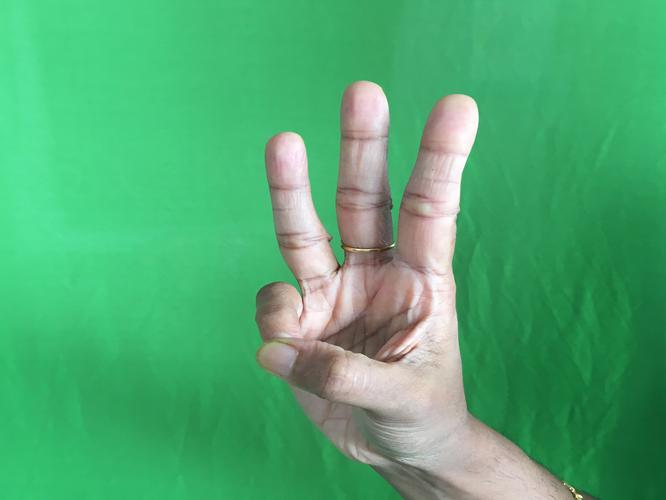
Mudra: Trishulam
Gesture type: single_hand